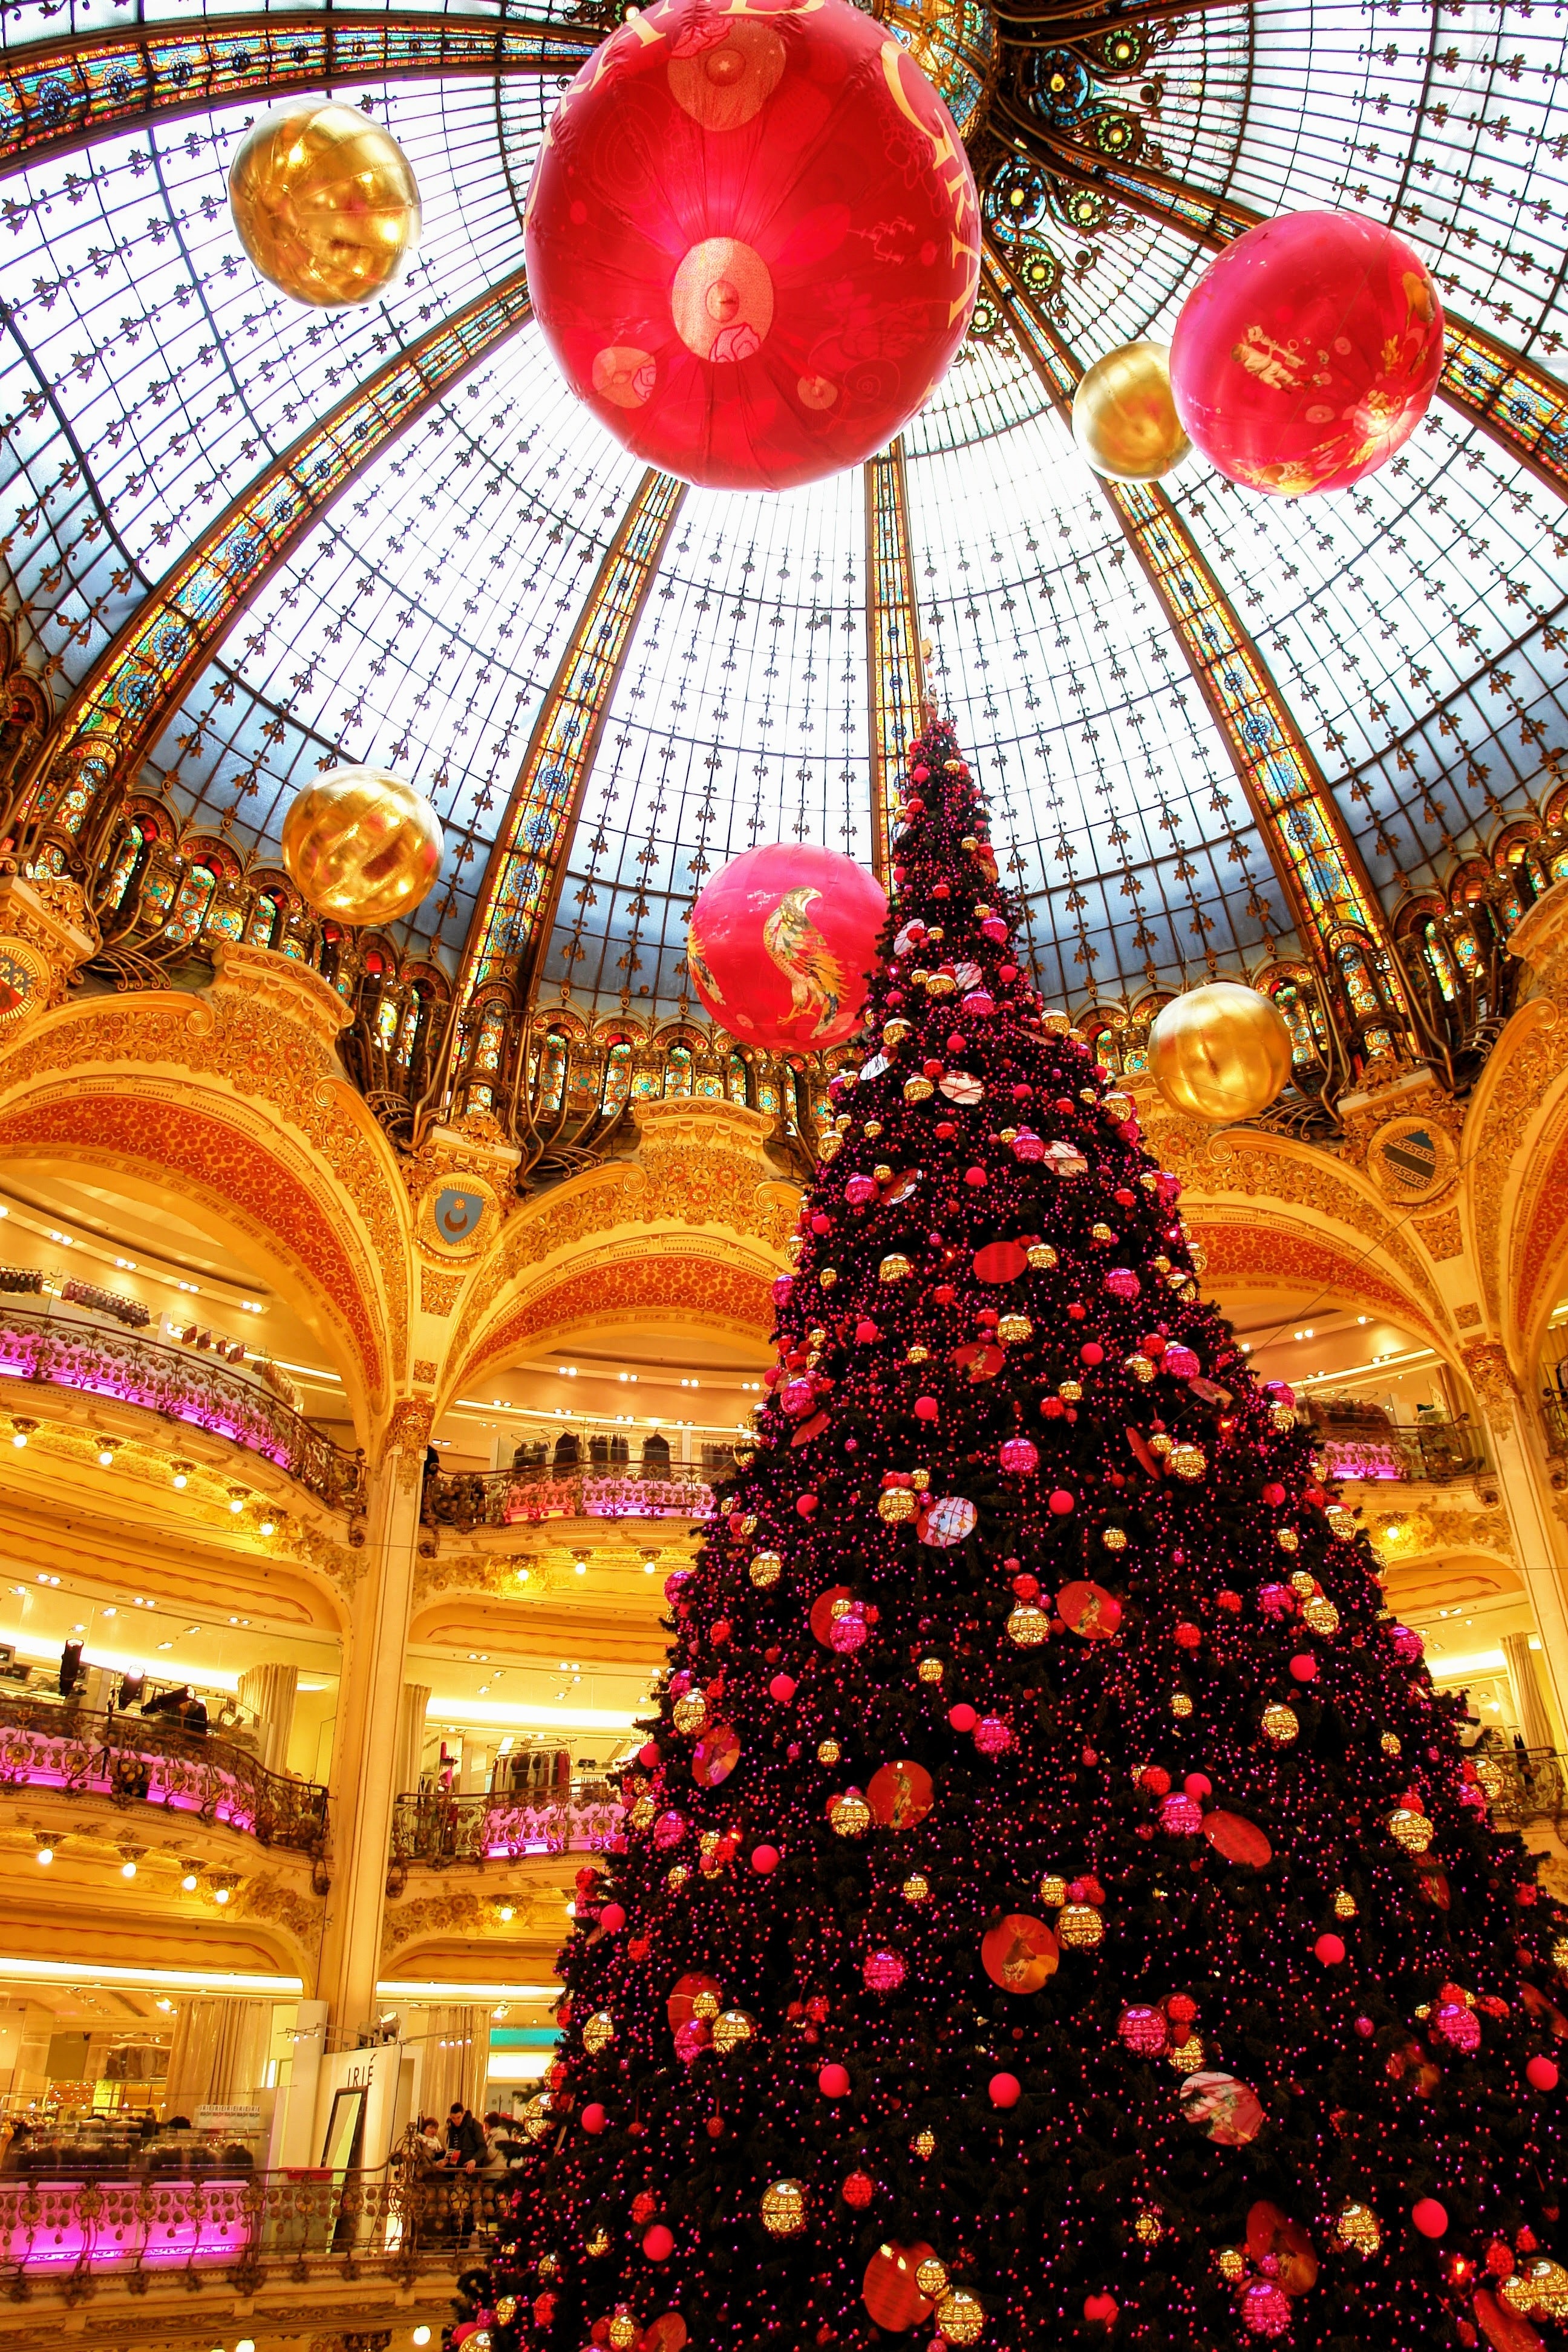
interior, paris, france, holiday, shopping, christmas, christmas tree, christmas decoration, gallery, dome, lafayette, department store, la fayette, gallery lafayette, shopping arcade